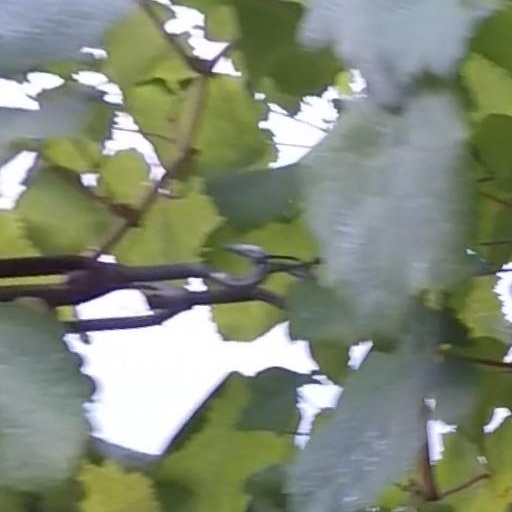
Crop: grape